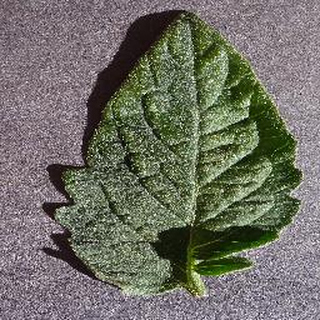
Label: healthy_tomato